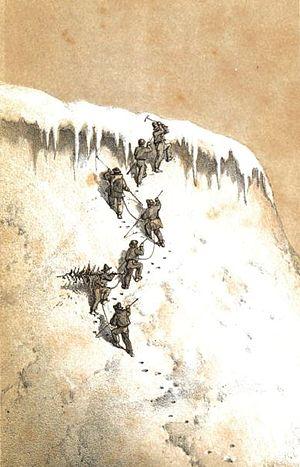
Arrivée de Sir Alfred Wills et de ses guides au sommet du Wetterhorn en 1854
Le Wetterhorn est un sommet du massif des Alpes bernoises à 3 690 m d'altitude, dans le canton de Berne en Suisse.